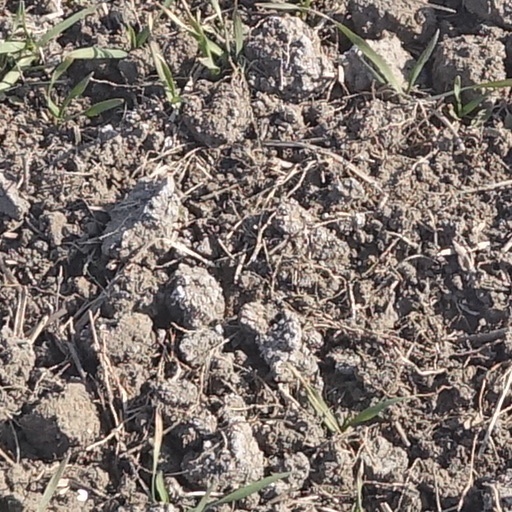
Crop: wheat